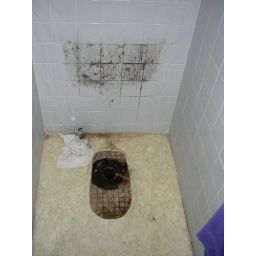
These same tiles are in the bathroom closet. Yes, I did clean the wall off before putting the new toilet in.